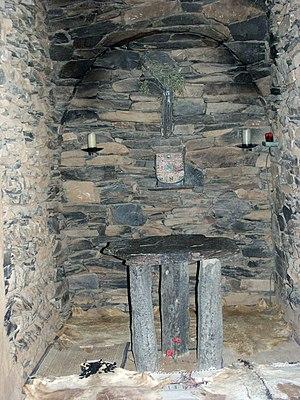
Charles Eugène de Foucauld de Pontbriand, vicomte de Foucauld, O.C.S.O., né le 15 septembre 1858 à Strasbourg et mort le 1ᵉʳ décembre 1916 à Tamanrasset, est un officier de cavalerie de l'armée française devenu explorateur et géographe, puis religieux catholique, prêtre, ermite et linguiste. Il a été béatifié le 13 novembre 2005 par le pape Benoît XVI. Il est commémoré le 1ᵉʳ décembre.